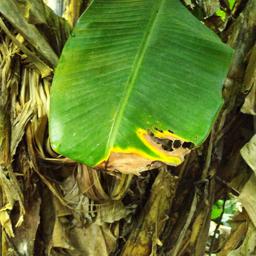
Label: YELLOW SIGATOKA